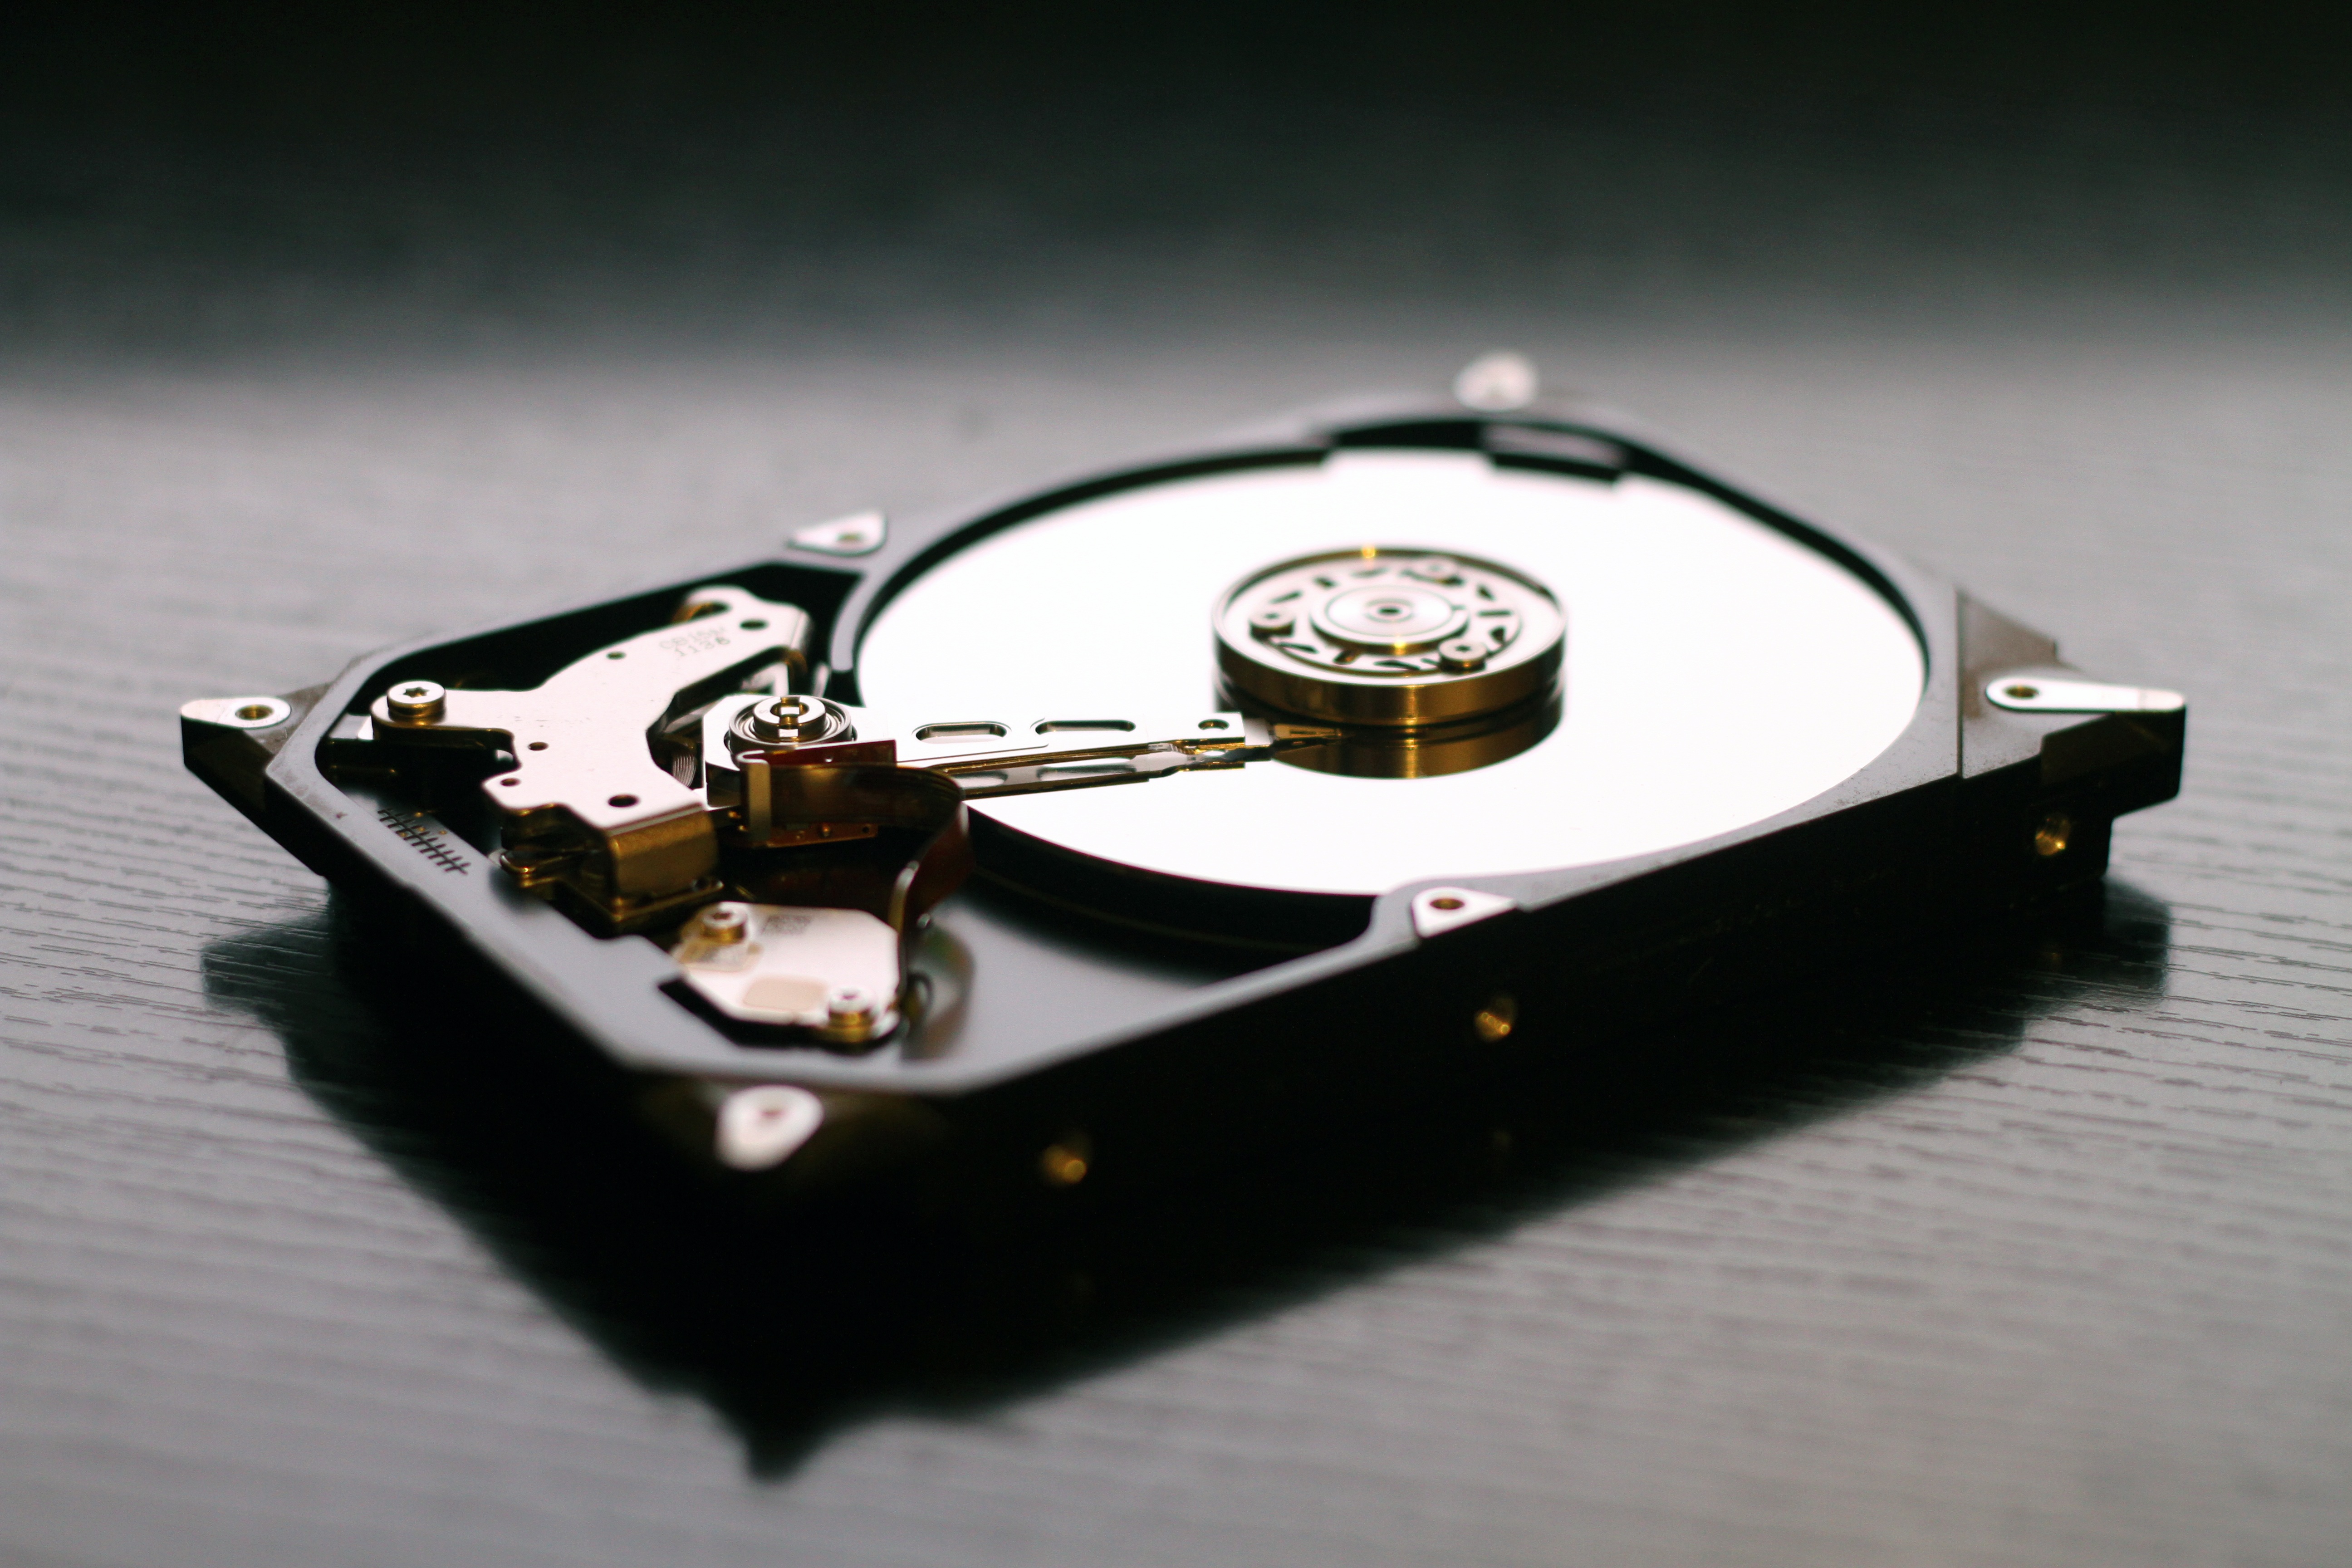
computer, technology, drive, memory, device, storage, electronics, hardware, pc, hard, disk, information, disc, data, computing, hard drive, hdd, hard disk drive, electronic device, data storage device